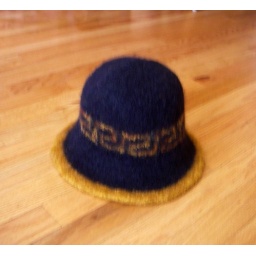
Inca felted hat in black